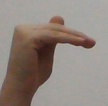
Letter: khaa